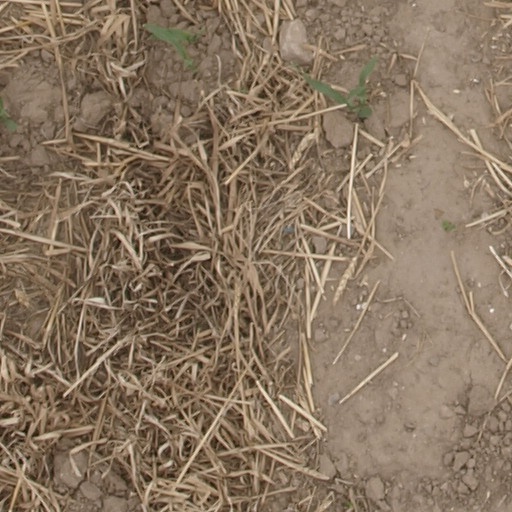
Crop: maize; corn